Heimweiler

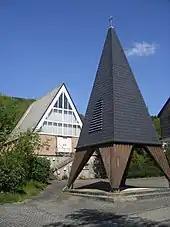
The Evangelical church with the belltower dedicated in 1996

The greater part of Heimweiler's population is Evangelical. The Evangelical church community, whose new church was consecrated in 1967, belongs to the Evangelical pastorate ("Pfarramt") of Becherbach. In 1996, a belltower was added to the church, as it had never before had a bell at its disposal. The Catholic inhabitants belong to the Catholic parish of Becherbach and are tended from Kirn. As at 30 September 2013, there are 406 full-time residents in Heimweiler, and of those, 296 are Evangelical (72.906%), 57 are Catholic (14.039%), 1 (0.246%) belongs to another religious group and 52 (12.808%) either have no religion or will not reveal their religious affiliation.